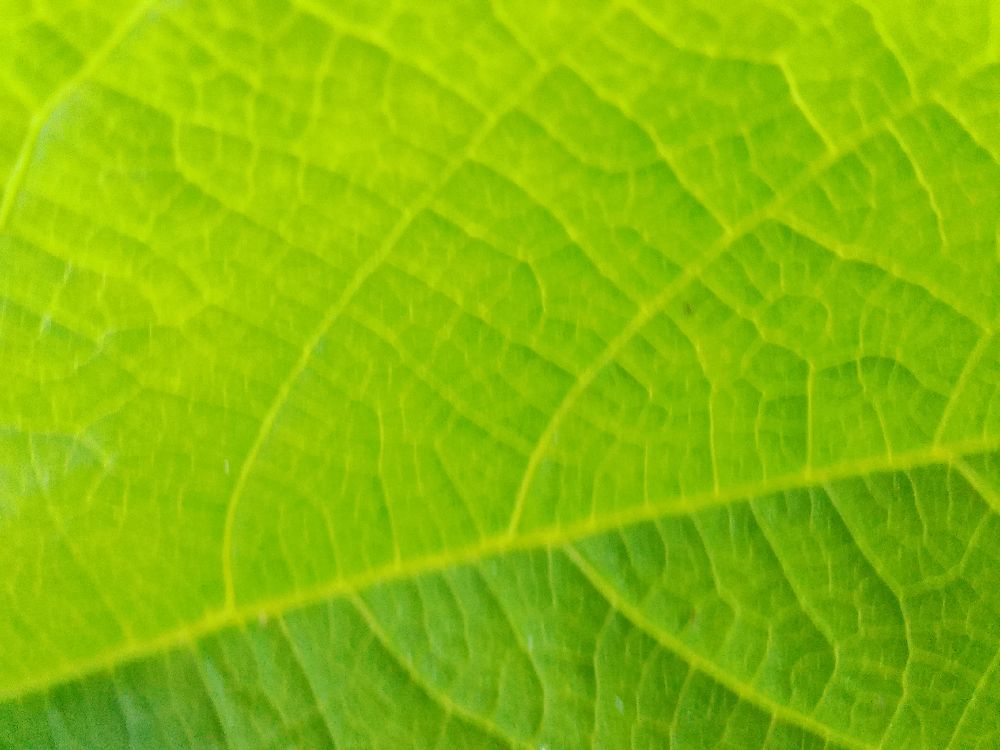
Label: healthy